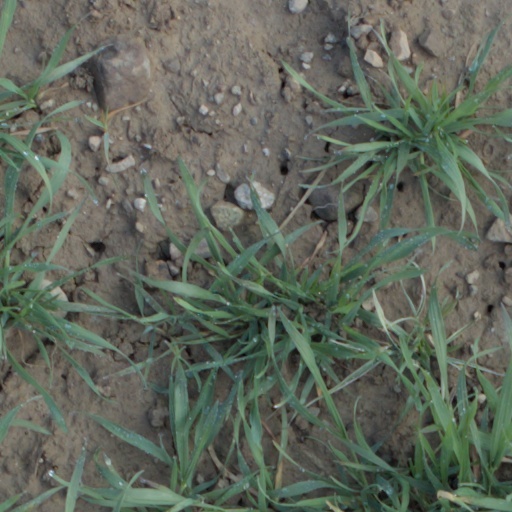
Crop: wheat